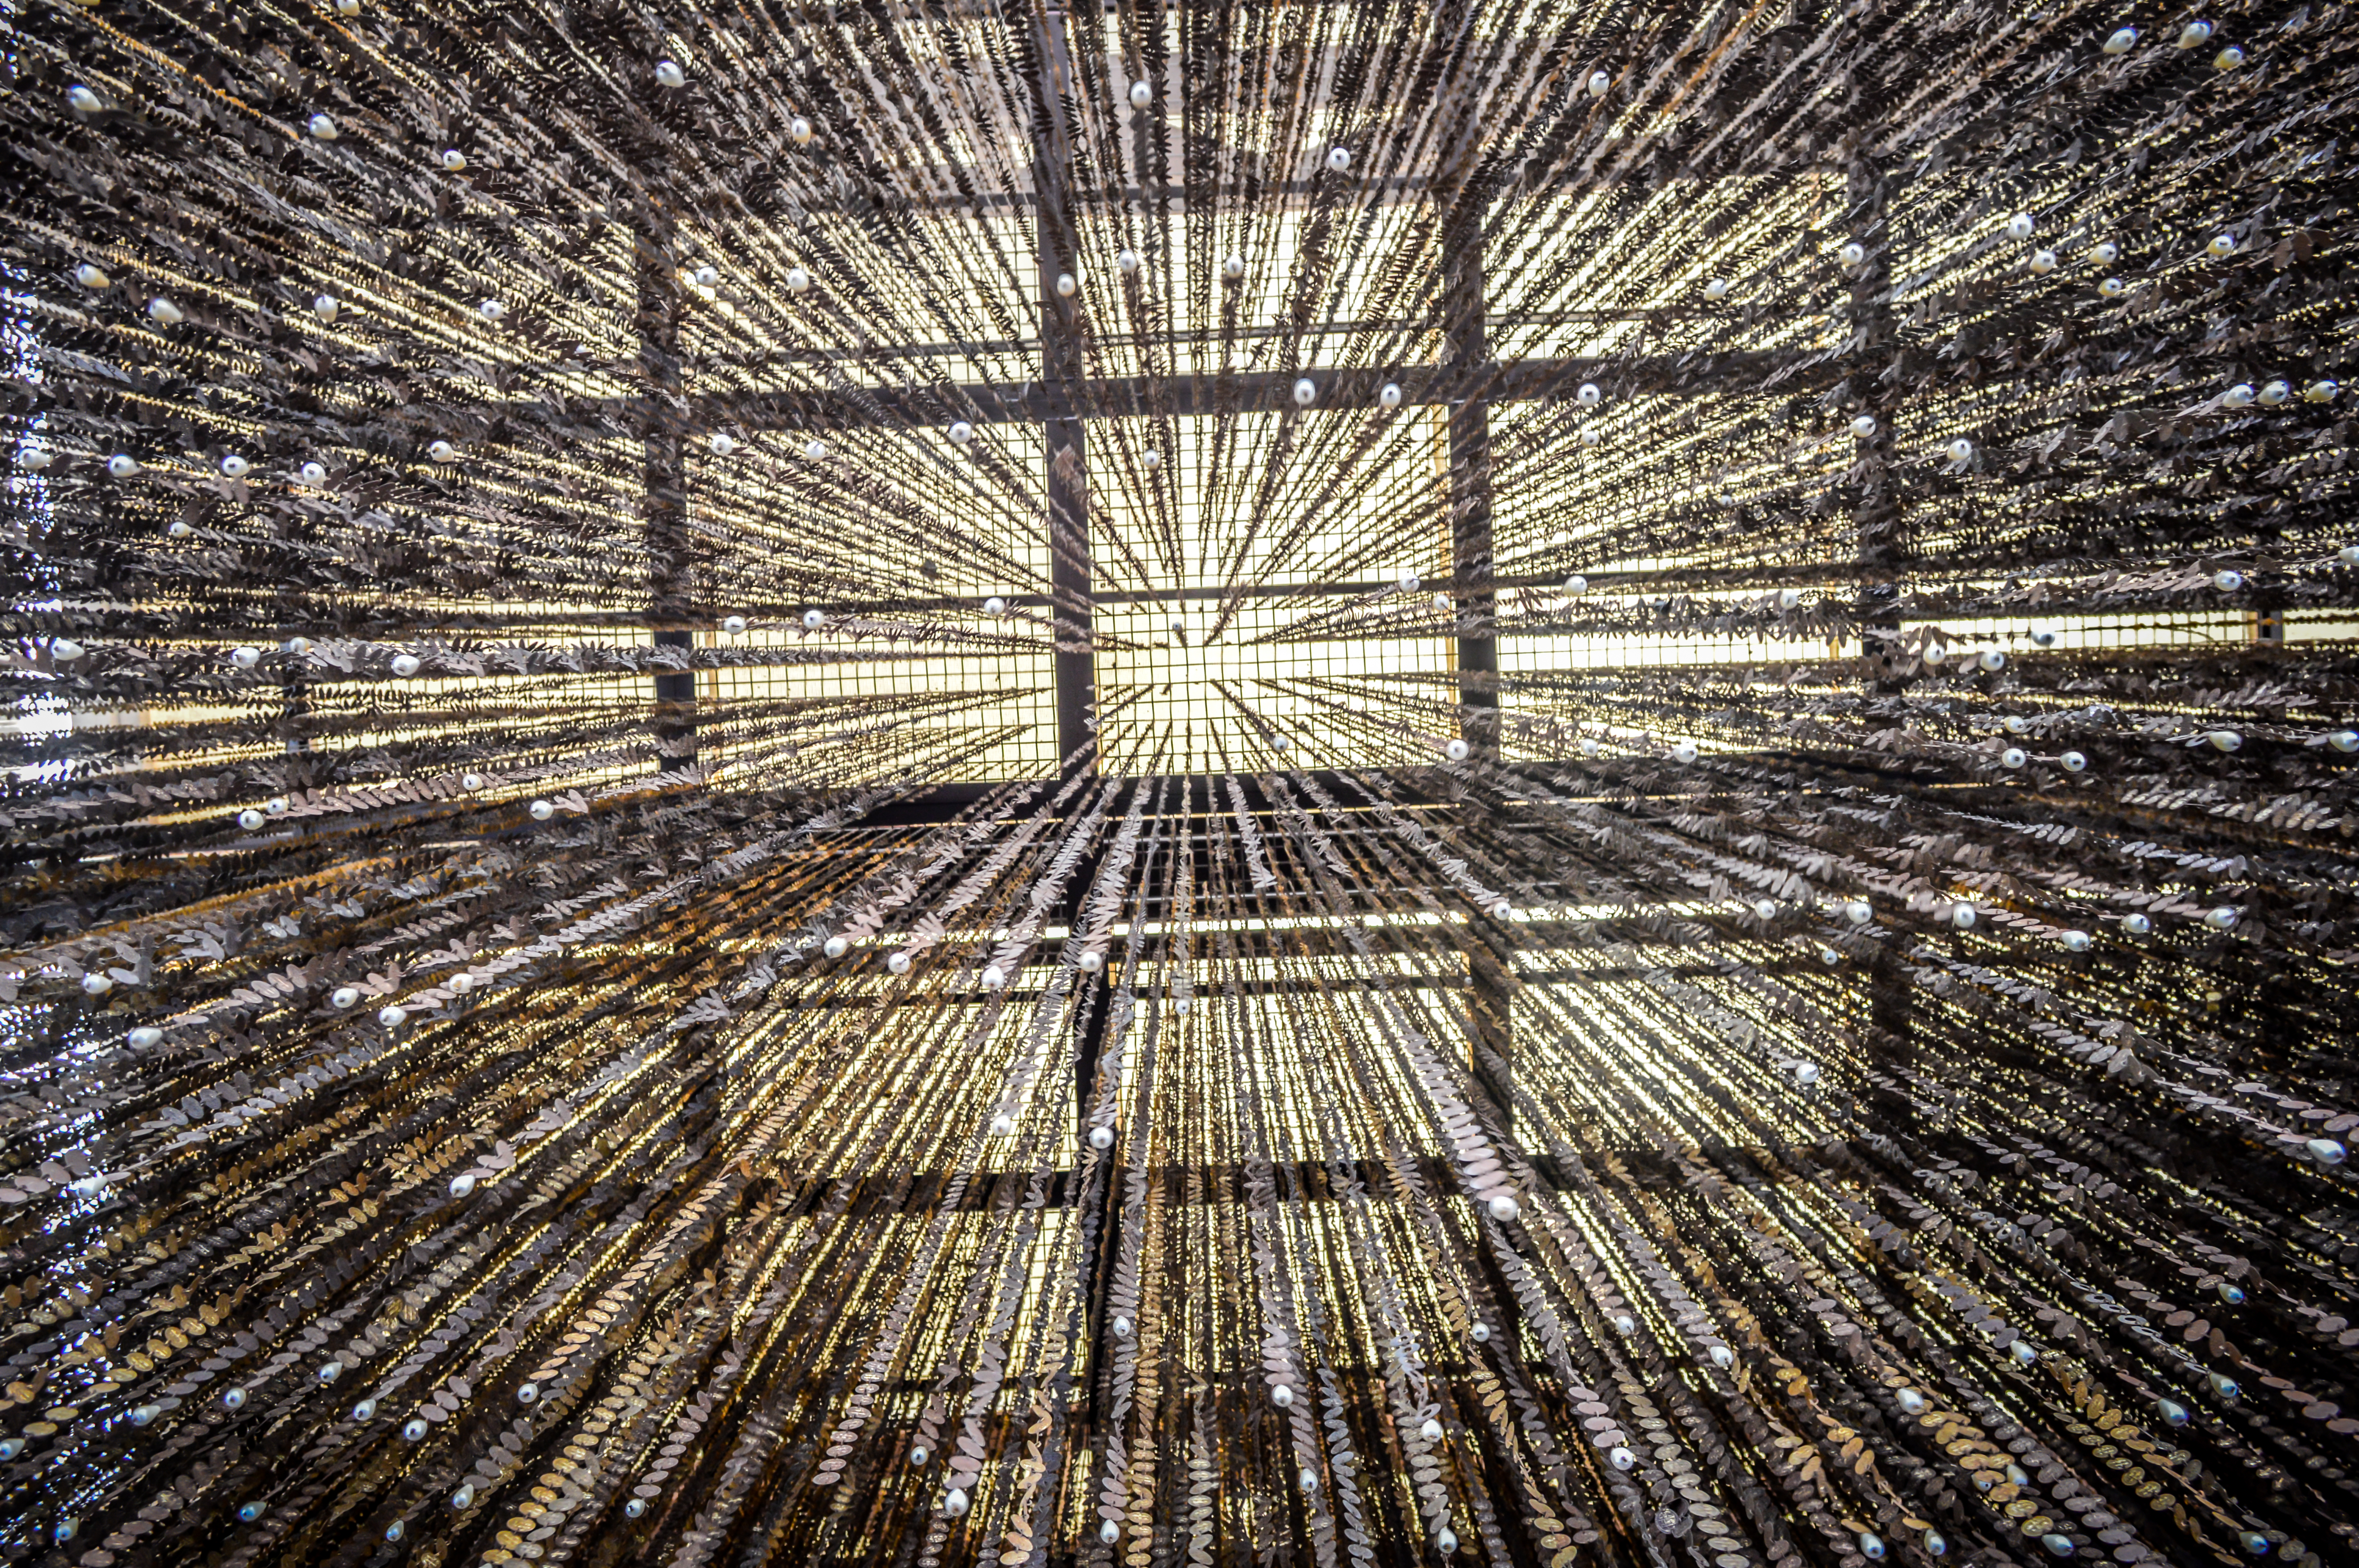
background, concept, cross, destination, far, finish, go, iron, journey, landscape, line, long, middle, north, outdoor, outdoors, people, rail, reach, road, run, sky, south, speed, steel, time, track, transportation, travel, victory, young, tree, symmetry, plant, metal, wood